Yörüks

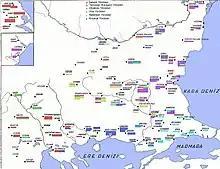
Balkan Yörük settlements

In 1911, the Yörük were a distinct segment of the population of Macedonia and Thrace, where they settled as early as the 14th century. An earlier offshoot of the Yörüks, the Kailar or Kayılar Turks, were among the first settlements in Europe.